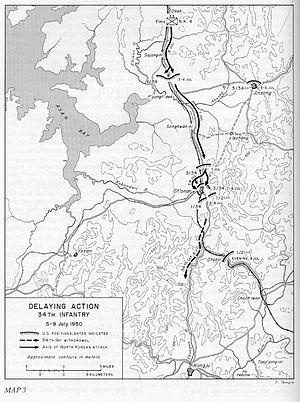
La bataille de Pyeongtaek fut le second engagement livré entre les États-Unis et la Corée du Nord pendant la guerre de Corée. Elle a eu lieu le 6 juillet 1950 dans la ville de Pyeongtaek en Corée du Sud et s'est conclue par une victoire nord-coréenne.
La bataille de Cheonan fut le troisième engagement livré entre les États-Unis et la Corée du Nord, ayant eu lieu dans la nuit du 7 au 8 juillet 1950 pendant la guerre de Corée près de la ville de Cheonan dans l'ouest de la Corée du Sud.
La bataille de Chochiwon est un engagement entre les forces des Nations unies et de Corée du Nord lors de la guerre de Corée qui se déroule du 10 au 12 juillet 1950 dans les villages de Chonui et de Chochiwon à l'ouest de la Corée du Sud. Après trois jours de combats intenses, la bataille se termine par une victoire des nord-coréens.